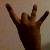
The image shows a hand gesture representing the number 8 in Indian Sign Language.